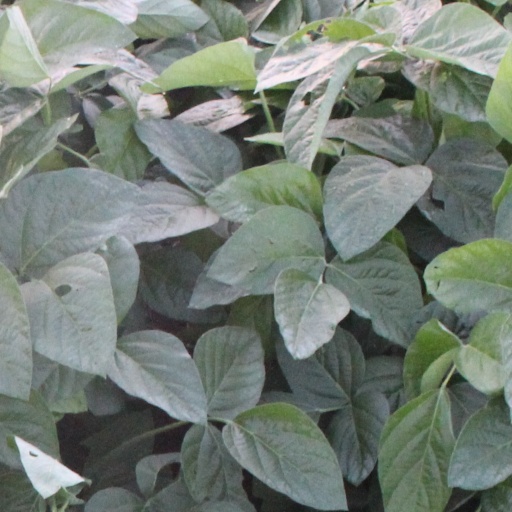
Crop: soybean